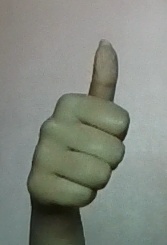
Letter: aleff